Carthage Paleo-Christian Museum

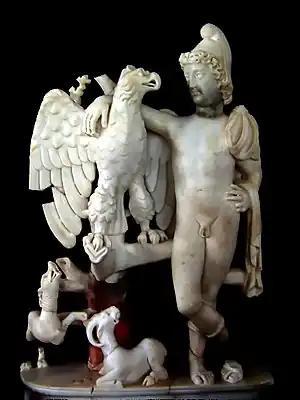
Statue of Ganymede

The Carthage Paleo-Christian Museum is an archaeological museum of Paleochristian artifacts, located in Carthage, Tunisia. Built on an excavation site, it lies above the former Carthaginian basilica.